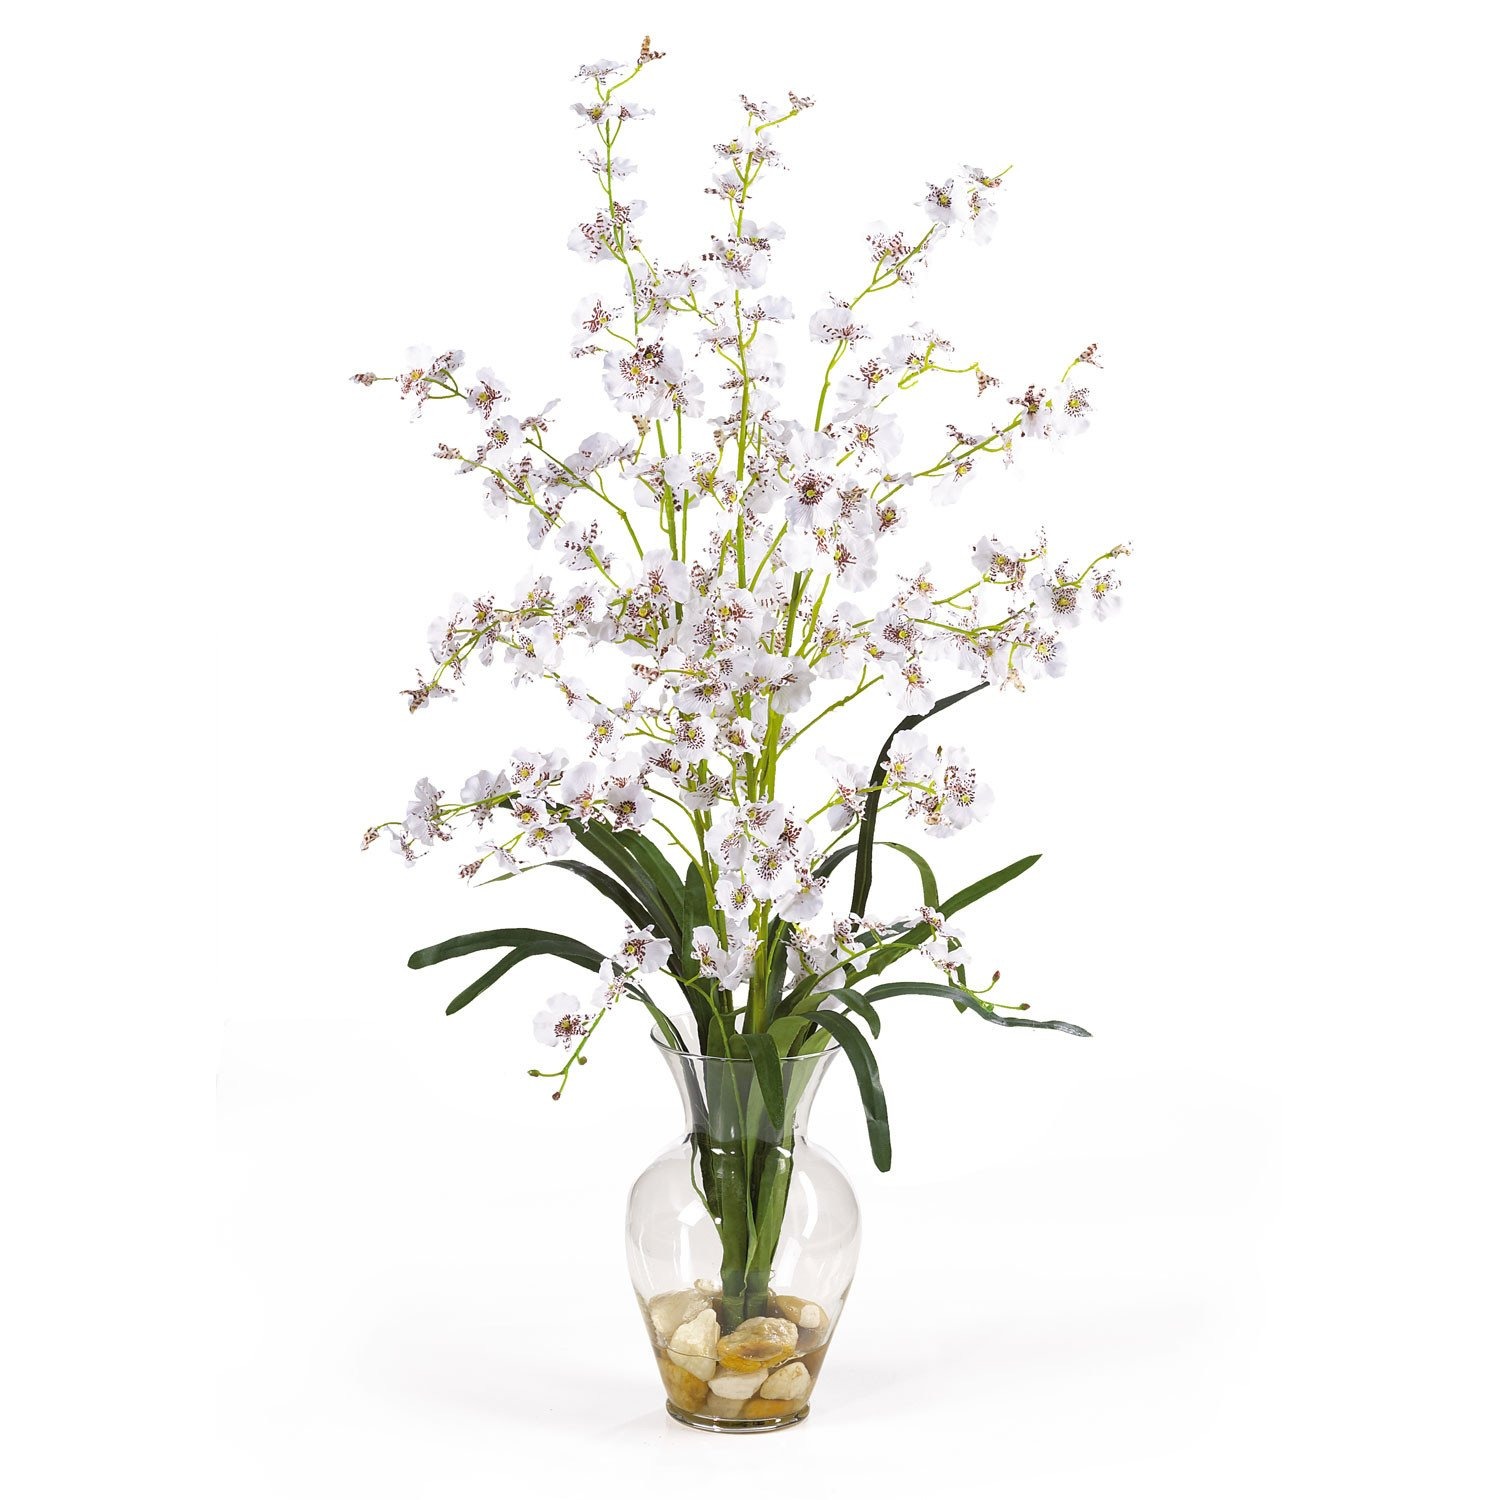
Item Name: Dancing Lady Liquid Illusion Silk Flower Arrangement
Product Description: Brighten up your favorite living areas with this silk Dancing Lady orchid arrangement. This silk arrangement features dozens of full blooms and gorgeous green leaves. It stands 31 inches tall and sits in a classic clear glass vase with river rocks and artificial water. If you're looking to brighten up that certain area in your home or office this piece is a must have! Height: 31 inches, Vase: 9 inch H * 6.5 inch WShips in 1-2 business days
Value: nan
Unit: None

Price: 83.91